Fly fishing

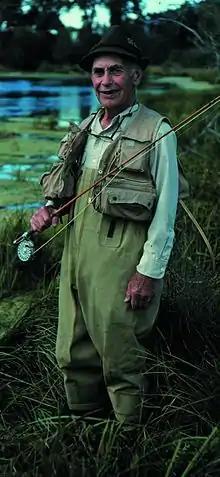
Fly angler circa 1970s

The type of cast used when fishing varies according to the conditions. The most common cast is the forward cast, where the angler whisks the fly into the air, back over the shoulder until the line is nearly straight, then forward, using primarily the forearm. The objective of this motion is to "load" (bend) the rod tip with stored energy, then transmit that energy to the line, resulting in the fly line (and the attached fly) being cast for an appreciable distance. However, just bending the rod and releasing it to jerk the fly line forward (like a bowstring or a catapult) will not propel the fly line and fly very far. More important is the movement of the rod through an arc acting as a lever, magnifying the hand movement of the caster (of about a foot) to an arc at the rod tip of several feet. Here the rod acts as a class 3 lever, where the force is applied between the fulcrum and the load. The fulcrum in the fly cast is below the caster's hand gripping the rod; the load is at the rod tip; the hand exerts the force between. The caster's "stroke" backwards and forwards, for the backcast and the forward cast, operates the rod. Casting without landing the fly on the water is known as 'false casting', and may be used to pay out line, to dry a soaked fly, or to reposition a cast. Other casts are the roll cast, the single- or double-haul, the tuck cast, and the side- or curve-cast.